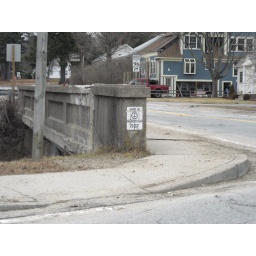
Rhode Island (the little sign on the bridge was the only proof I found that I was in RI)